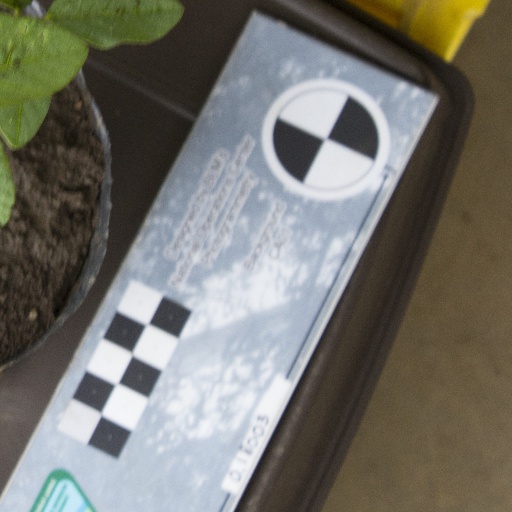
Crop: soybean